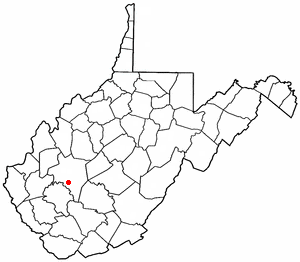
Chesapeake est une ville du comté de Kanawha en Virginie-Occidentale. La population est de 1 554 habitants d'après un recensement de 2010.